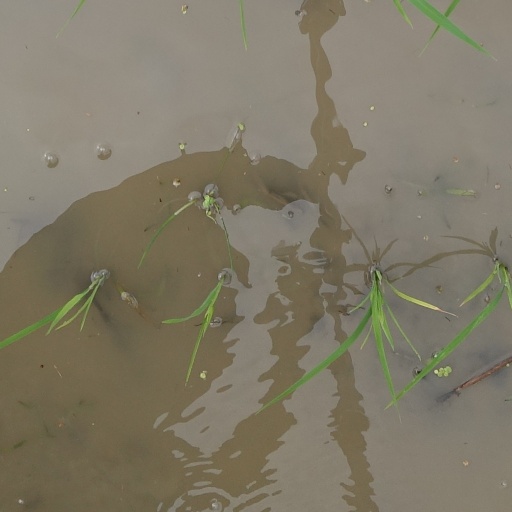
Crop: rice